Ares I

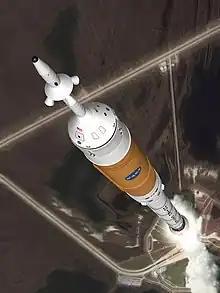
Ares I launch

Ares I was the crew launch vehicle that was being developed by NASA as part of the Constellation program. The name "Ares" refers to the Greek deity Ares, who is identified with the Roman god Mars. Ares I was originally known as the "Crew Launch Vehicle" (CLV).